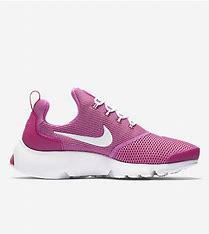
Brand: Nike
Model: Presto Fly